Hi, Infidelity

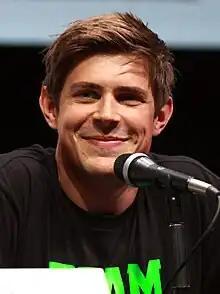
Several reviewers praised the increased role of Piz (Chris Lowell, "pictured") in the episode.

At the time of its initial broadcast, "Hi, Infidelity" was viewed by 2.75 million people, ranking 94th out of 97 in the weekly rankings.